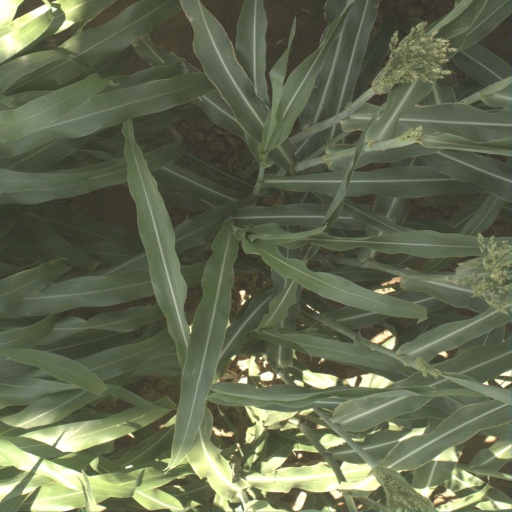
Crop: sorghum